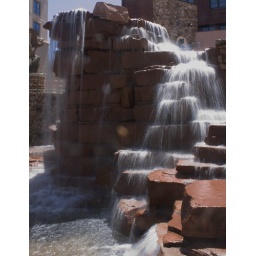
A cool little rock creation with water flowing over them...obviously only going during the summer.